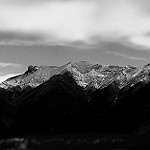
Label: B & W